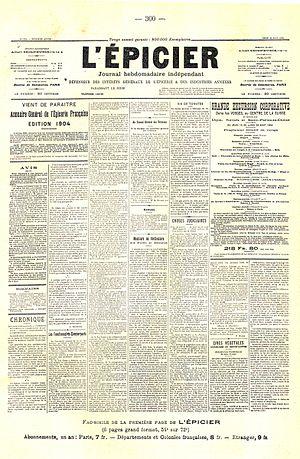
Le journal L'Épicier était un hebdomadaire corporatiste créé en 1893 par Albert Seigneurie.